York, Pennsylvania

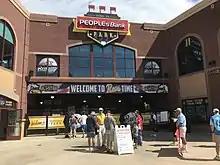
Entrance to WellSpan Park, then known as PeoplesBank Park

The York Factory Whistle holds the world record for the loudest music without amplification from a non-musical instrument. Every Christmas Eve, the whistle uses a compressor to create air pressure, then releases it through a series of tubes using a device much like a slide whistle. (Prior to 2010, the pressure was created using steam produced by a boiler.) The music has had a loudness of 140 dB and can be heard ten to twelve miles away with proper weather conditions. Christmas music is played for a short time around midnight. It is thought that this annual tradition was started around 1925. Other sources date the tradition circa 1888 or earlier. The annual concert has been performed by members of the Ryan family since the 1950s. The factory whistle master since 1955 is Donald Ryan.